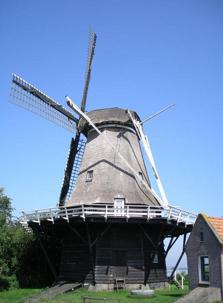
Building: De Sweachmermolen, Langweer
Country: Netherlands
Year built: 1782
Smock mill in Friesland, Netherlands De Sweachmermolen, Langweer De Sweachmermolen, June 2007. Origin Mill name De Swechmermolen Mill location Boarnsweachsterdyk 3, 8525 EA Langweer Coordinates 52°57′37″N 5°43′55″E / 52.96028°N 5.73194°E / 52.96028; 5.73194 Operator(s) Stichting Langweerder Molen Year built 1782 Information Purpose Drainage mill and corn mill Type Smock mill Storeys Three-storey smock Base storeys Two-storey base No. of sails Four sails Type of sails Common sails Windshaft Cast iron Winding Tailpole and winch Auxiliary power Electric motor No. of pairs of millstones One pair Type of pump Archimedes' screw De Sweachmermolen is a smock mill between Langweer and Boornzwaag , Friesland , Netherlands which was built in 1782. The mill has two functions: it is a drainage mill and a corn mill. It has been restored to working order as a drainage mill and is listed as a Rijksmonument , number 13241. History De Sweachmermolen was built in 1782 as a corn mill for Frans Julius Johan van Eijsinga. It was later converted so that it could also drain the Grote Polder Langweer, Dijken en Boornzwaag. The mill previously had four patent sails . On 12 August 1925, an electric motor was installed in the mill to drive the Archimedes' screw . The mill then became derelict. Through T.A.J. van Eijsinga, an influential member of De Hollandsche Molen (English: Dutch Mills Society ), the mill was acquired in 1949 by Stichting tot instandhouding van de Langweerder molen (English: Society for the preservation of Langeweer Mill ). De Sweachmermolen is now used as a holiday home , the base and lowest storey of the smock having been converted. Income from letting the mill is put towards its upkeep. In 1998, the mill was restored so that it could again pump water. It is not planned to restore the milling machinery. De Sweachmermolen is listed as being held in reserve for use in times of emergency. It is the only combined corn and drainage windmill in Friesland. Description For an explanation of the various components of mill machinery, see mill machinery . De Sweachmermolen is what the Dutch describe as a Stellingmolen . It is a three-storey smock mill on a two-storey base. The stage is at second-floor level, 5.70 metres (18 ft 8 in) above ground level. The mill is winded by tailpole and winch. The smock and cap are thatched . The sails are common sails. They have a span of 22.40 metres (73 ft 6 in). The sails are carried on a cast-iron windshaft which was cast by Gietijzer Pletterij Enthoven en Companië, The Hague , in 1896. The windshaft also carries the brake wheel , which has 58 cogs. This drives the wallower (32 cogs) at the top of the upright shaft . The great spur wheel , which has 90 cogs, drove a pair of millstones via a lantern pinion stone nut with 25 staves. At the bottom of the upright shaft the crown wheel , which has 35 cogs, drives a gearwheel with 43 cogs on the axle of the Archimedes' screw. Millers Frans Julius Johan van Eijsinga (1782- ) Sipke Jolles Hoekstra (c1912/15) Public access De Sweachmermolen is open to the public. References